Mycoplasma pneumoniae

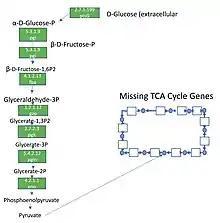
Metabolic pathway map depicting the enzymes of glycolysis in "Mycoplasma pneumoniae".Green boxes signify enzymes that are present in the pathway. The white boxes symbolize missing enzymes. Enzymes of the TCA cycle are missing in "M. pneumoniae". The complete pathway can be found at KEGG.

Since "Mycoplasma pneumoniae" has a reduced genome, it has a smaller number of overall paths and metabolic enzymes, which contributes to its more linear metabolome. A linear metabolome causes "Mycoplasma pneumoniae" to be less adaptable to external factors. Additionally, since "Mycoplasma pneumoniae" has a reduced genome, the majority of its metabolic enzymes are essential. This is in contrast to another model organism, "Escherichia coli", in which only 15% of its metabolic enzymes are essential. In summary, the linear topology of "Mycoplasma pneumoniae's" metabolome leads to reduced efficiency in its metabolic reactions, but still maintains similar levels of metabolite concentrations, cellular energetics, adaptability, and global gene expression.